Axel Witsel

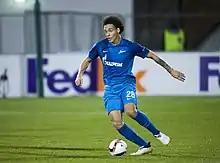
Witsel playing for Zenit Saint Petersburg against Dundalk in 2016

In the 2015 Russian Super Cup on 12 July 2015, Witsel converted his penalty shot in a 4–2 penalty shoot-out victory over FC Lokomotiv Moscow after the match had finished 1–1.